Portessie

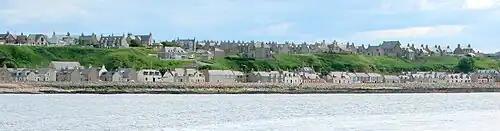
Portessie

Portessie is a small fishing village east of Buckie, on the north-east coast of Scotland between Buckie and Findochty.